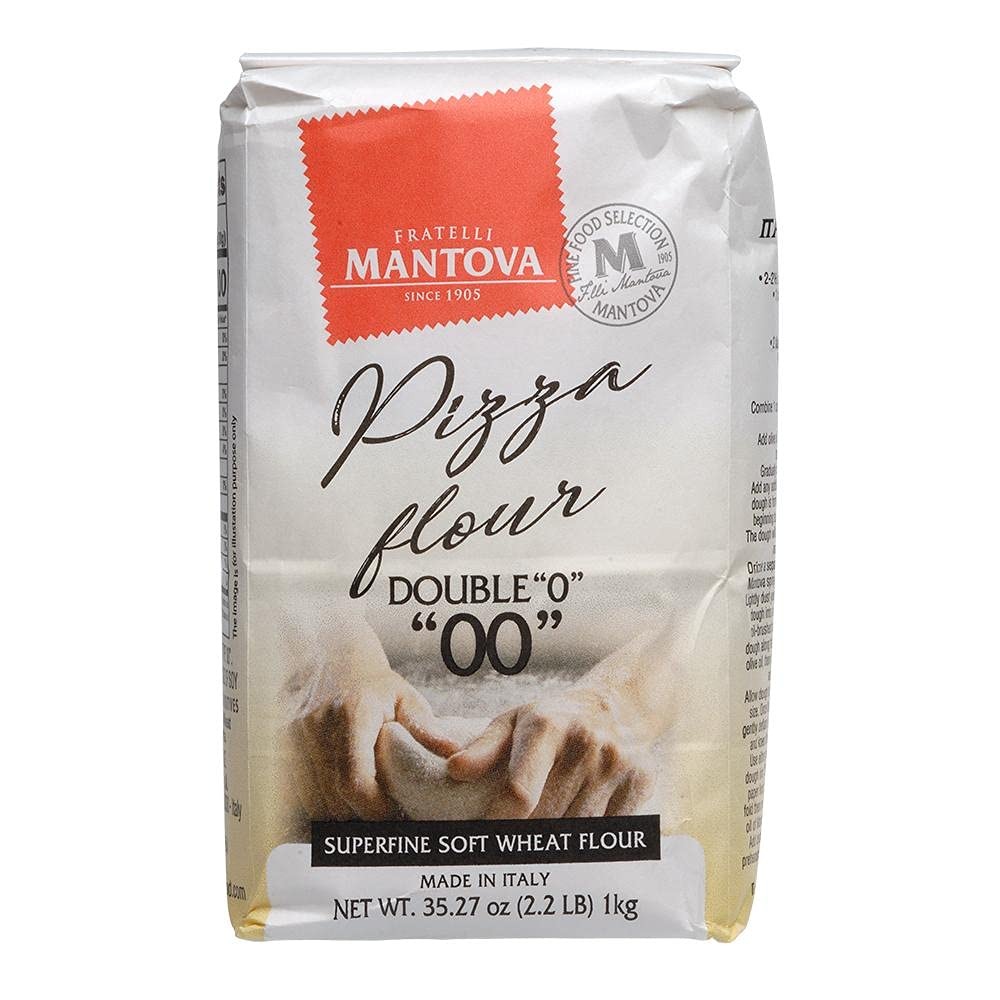
Item Name: Mantova Flour Double 0 Size 2.2 lb (Pack of 2)
Bullet Point 1: Great for making Pizza, Pasta, Baking, or any other food products calling for flour.
Bullet Point 2: ALL NATURAL, UNBLEACHED, and Non-GMO. High quality
Bullet Point 3: Imported Italian "00" Soft Wheat Flour for baking, pizza, pasta, etc...Perfect texture
Value: 2.0
Unit: Count

Price: 24.99